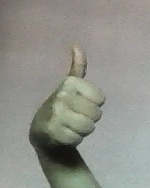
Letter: aleff